Desk Set

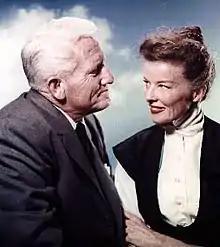
Spencer Tracy with Katharine Hepburn in a promotional image for "Desk Set" (1957)

In the play, Bunny Watson (played by Shirley Booth, who was originally intended for the film as well) had only brief, somewhat hostile interactions with Richard Sumner. Screenwriters Phoebe and Henry Ephron (the parents of Nora Ephron) built up the role of the efficiency expert and tailored the interactions between him and the researcher to fit Spencer Tracy and Katharine Hepburn.